Hybrid × Heart Magias Academy Ataraxia

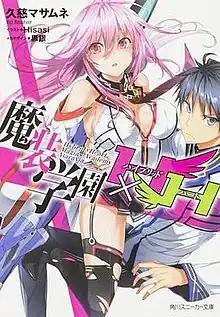
Cover of the first volume, Featuring Aine and Kizuna, released in 2014.

is a Japanese light novel series written by Masamune Kuji and illustrated by Hisasi. Riku Ayakawa is drawing a manga adaptation in Kadokawa's "Comp Ace" magazine. An anime television series adaptation by Production IMS aired from 5 July 2016 to 20 September 2016.